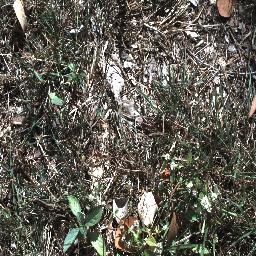
Label: snake_weed